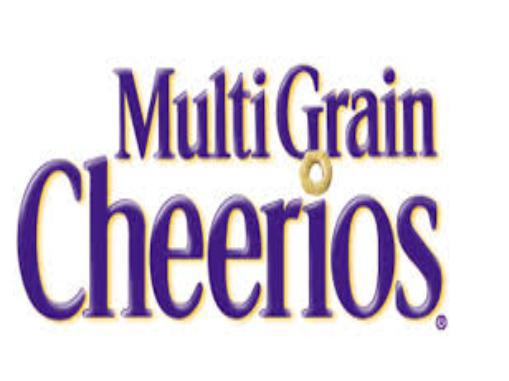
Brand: Cheerios
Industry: Food